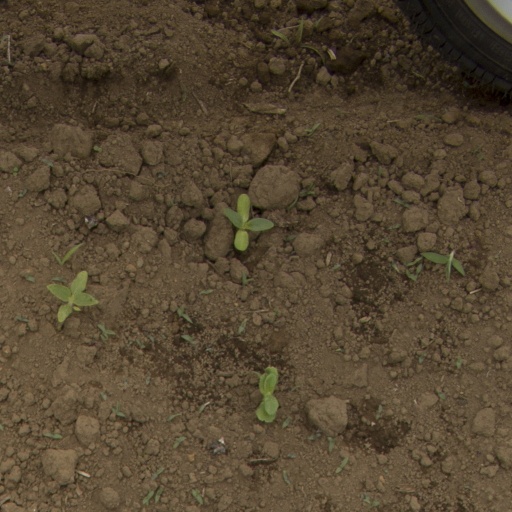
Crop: Jerusalem artichoke